3 September 1843 Revolution

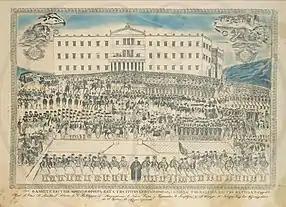

Captain Schinas, who commanded the Athens artillery, received an order to suppress the nascent insurrection, but preferred to join the movement. The soldiers arrived at the Old Royal Palace and shouted "Long live the Constitution!" beneath the king's windows.